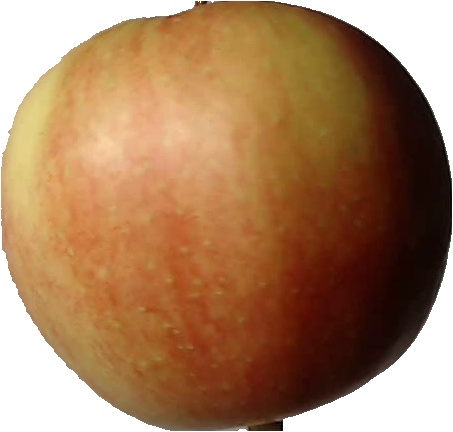
Label: apple_red_2